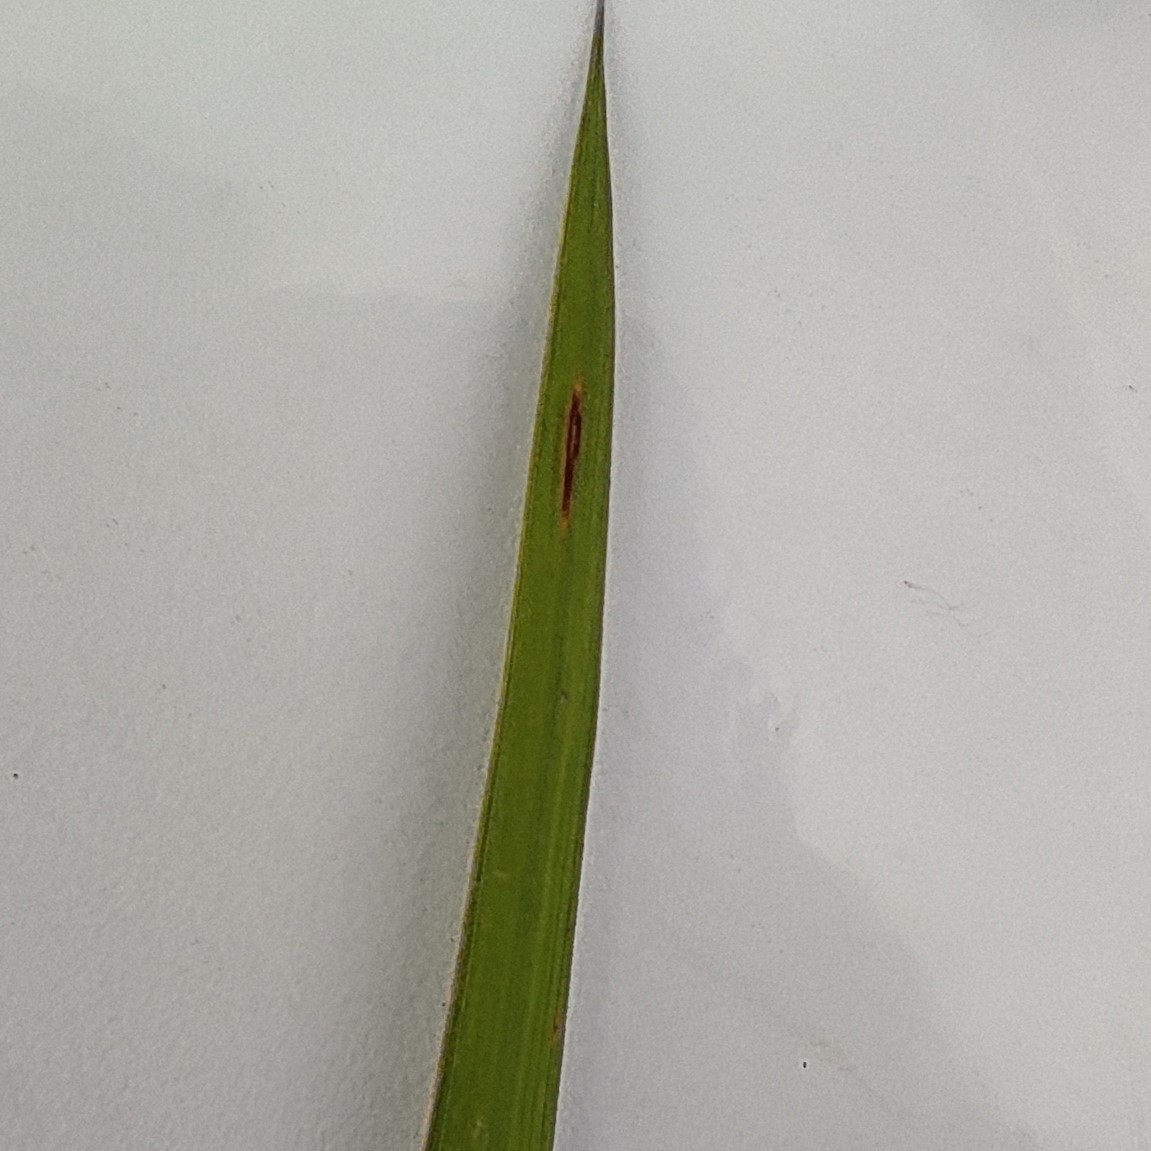
Label: Rice Blast